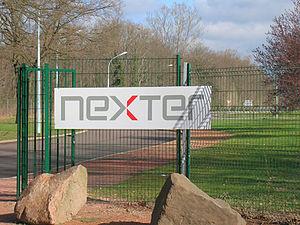
Nexter S.A. est un groupe industriel de l'armement appartenant à l'État français. Il fabrique du matériel militaire pour le combat terrestre, aéroterrestre, aéronaval et naval. Nexter résulte de la filialisation des différentes entités du groupe GIAT industries qui en devient la holding de tête. À sa création Nexter intégrait les filiales Systems, Munitions, Electronics et Mechanics.
Roanne est une commune française située dans le département de la Loire, en région Auvergne-Rhône-Alpes.
L'arsenal de Roanne est un ensemble industriel militaire français, situé à Roanne dans la Loire. Créé en 1917 dans le contexte de la Première Guerre mondiale, il est aujourd'hui en majorité démantelé. Il constitue pourtant encore un élément structurant de la région roannaise, et un quartier des villes de Roanne et Mably.